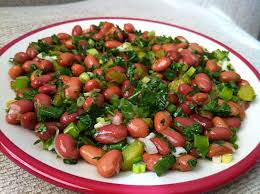
Yemek: kuru_fasulye